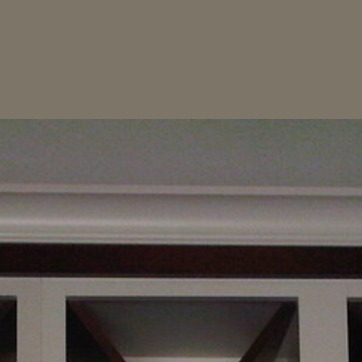
Material: painted